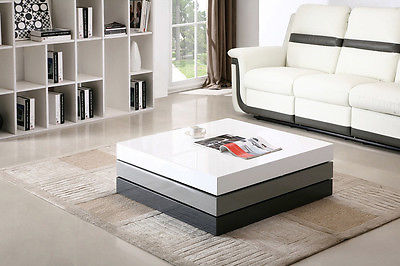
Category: table